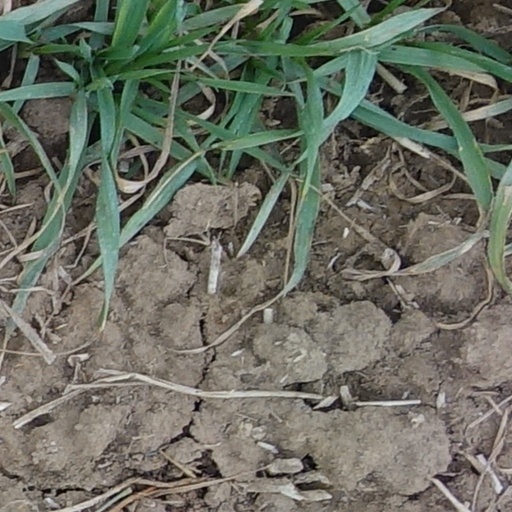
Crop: wheat